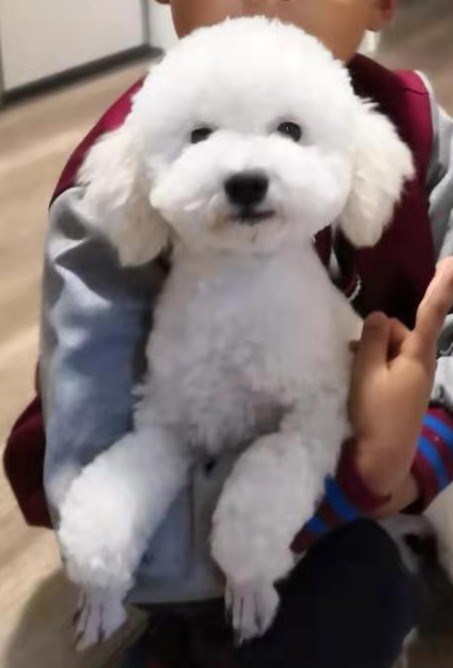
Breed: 3083-n000117-Bichon_Frise